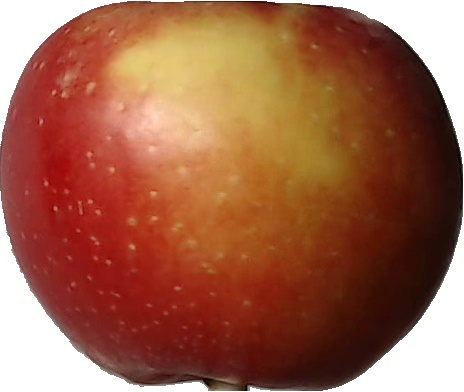
Label: apple_braeburn_1